Balankha

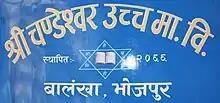
Chadeswor Uchha Ma Vi Signboard

Balankha's high school began in 2039 BS. The late King Birendra granted permission to establish Chandeswor High School during his visit to Ghoretar. This was the only High School in the whole Southwest region of Bhojpur and played a vital role to educate local population. Now more than 100 students participate in the SLC exam every year. Later other high schools in neighboring VDCs, e.g. Dummana and Wasing Tharpu were also established. The passing records of the students in SLC is significantly low and has often been questioned about its performance.